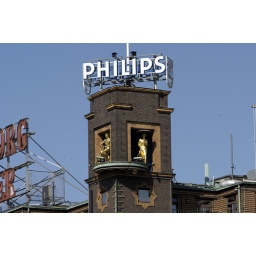
Copenhagen clock tower in central sq 4-30 008